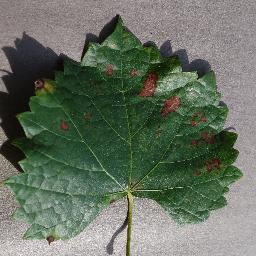
Label: Grape___Esca_(Black_Measles)